Trzebinia

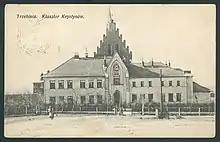
Old monastery in the early 20th century

History of Trzebinia dates back to the late Middle Ages. In 1325, the settlement already had a church, which was mentioned in 1470 by Jan Długosz. Until the early 15th century, Trzebinia was a royal village, then it passed into the hands of local noble families. At that time, zinc and lead deposits were discovered here. Trzebinia, however, still remained a village, or rather a mining settlement, which from 1569 until 1802 belonged to the Schilhra Trzebiński family, Abdank coat of arms. Administratively Trzebinia was located in the Kraków Voivodeship in the Lesser Poland Province of the Polish Crown. In 1772, in the First Partition of Poland, it was annexed by the Austria and made part of Galicia. It was regained by Poles in the Austro-Polish War of 1809 and included within the short-lived Polish Duchy of Warsaw. After the duchy's dissolution, the town was part of the Free City of Kraków from 1815 to 1846, and then it was reannexed by the Austrian Empire. In the 19th century the area of Trzebinia went through the period of industrialization. In 1804-1843, five coal mines, two zinc mills and a glass factory were opened here. On September 6, 1817, the village received its town charter, and in the second half of the 19th century, further coal mines were opened here, as well as a calamine mine. In the early 20th century, Trzebinia had oil refinery, power plant, and cement mill. In 1903, the Salvatorians settled here, who in 1908 began construction of a church.